130th Baluchis

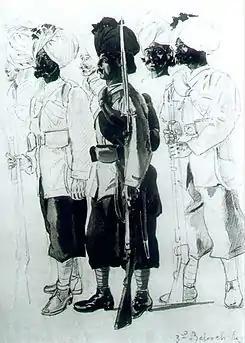

In 1922, the regiment was grouped with the five other Baluch battalions: 1st & 2nd Battalions of 124th Duchess of Connaught's Own Baluchistan Infantry, 126th Baluchistan Infantry, 127th Queen Mary's Own Baluch Light Infantry and the 129th Duke of Connaught's Own Baluchis, to form the 10th Baluch Regiment. The regiment's new designation was 5th Battalion (King George's Own) 10th Baluch Regiment (Jacob's Rifles). During the Second World War, 5/10th Baluch served in Burma Campaign. The battalion's performance in the war was highly commendable. It suffered a total of 575 casualties and received a number of gallantry awards. On the Partition of India in 1947, the battalion, along with the Baluch Regiment was allocated to Pakistan Army. In 1956, the 8th Punjab and Bahawalpur Regiments were merged with the Baluch Regiment and 5 Baluch was redesignated as 12 Baluch (now 12 Baloch). During the Indo-Pakistani War of 1965, the battalion fought in the Kasur Sector.